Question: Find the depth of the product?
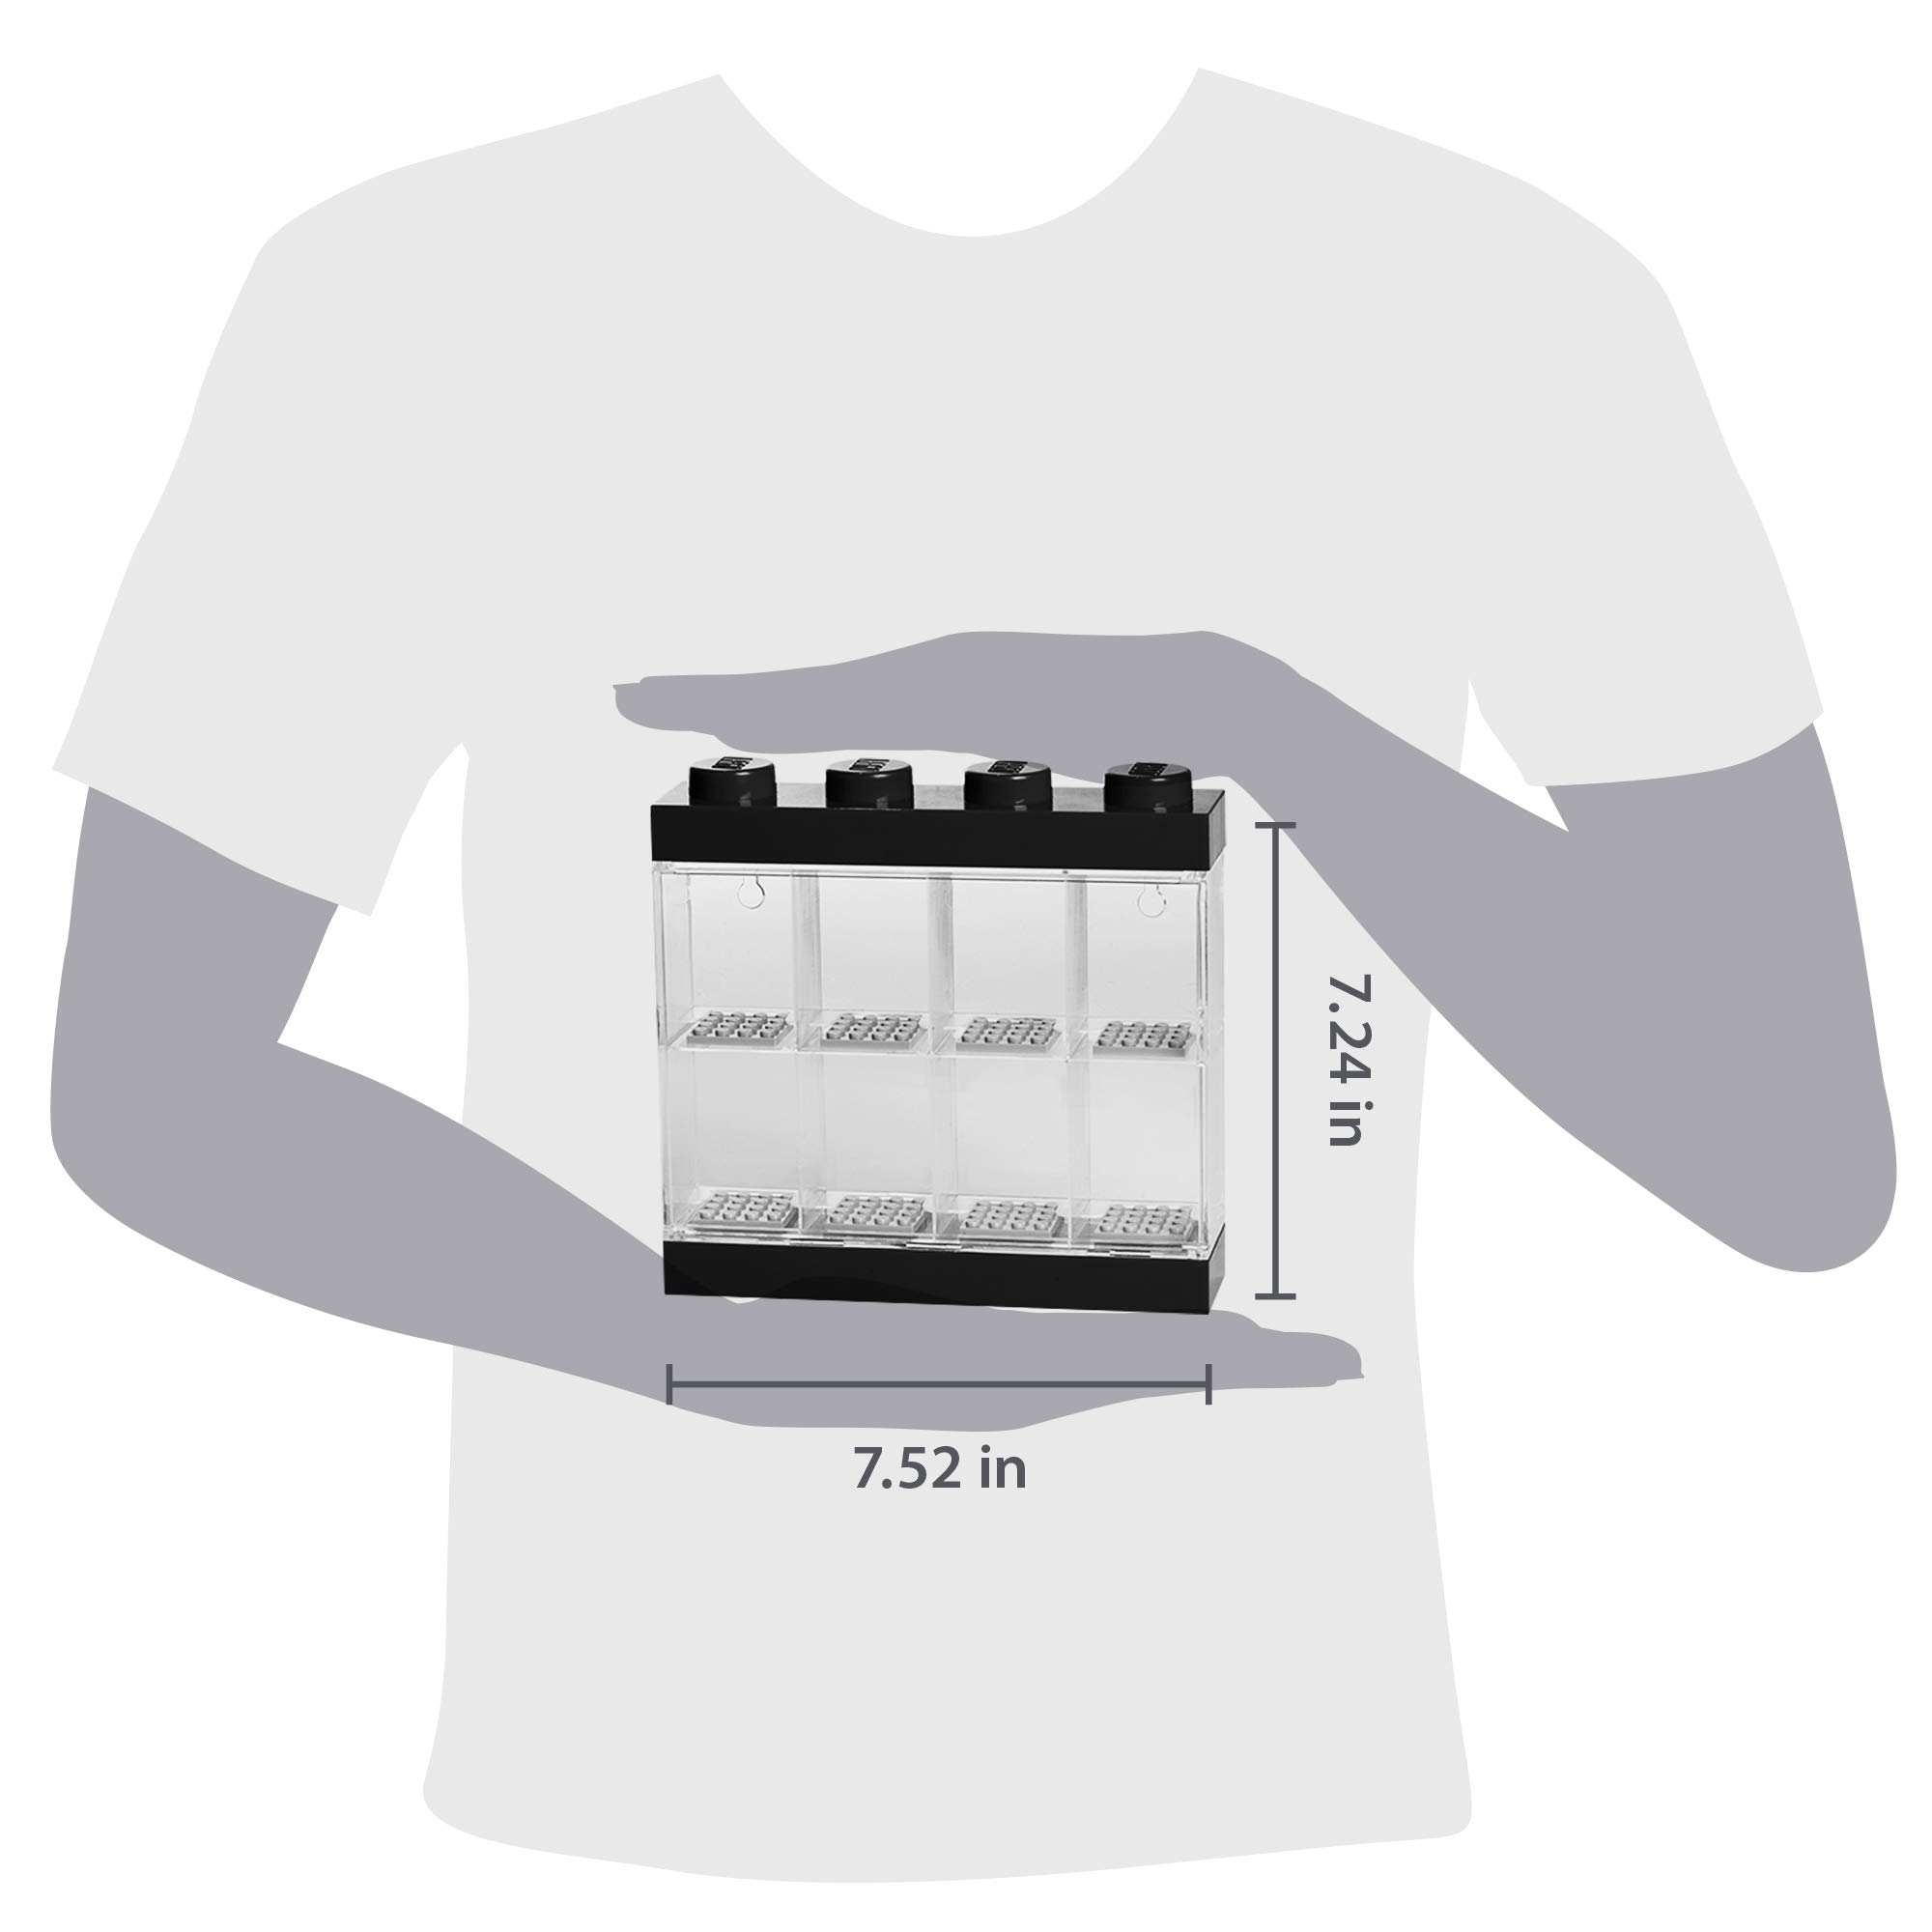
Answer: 7.52 inch